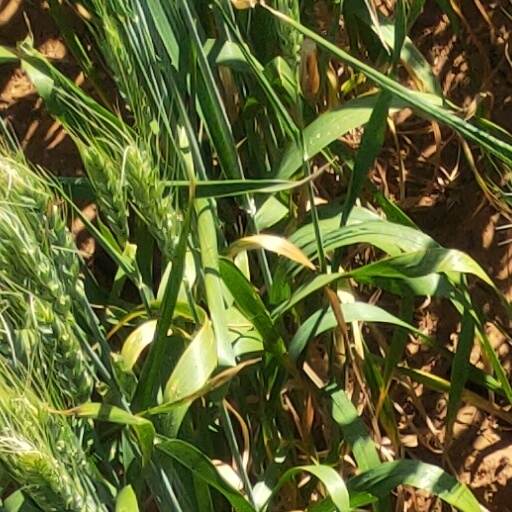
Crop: wheat